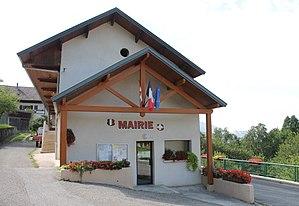
Mairie de la commune française de Giez (Haute-Savoie).
Giez est une commune française située dans le département de la Haute-Savoie, en région Auvergne-Rhône-Alpes.